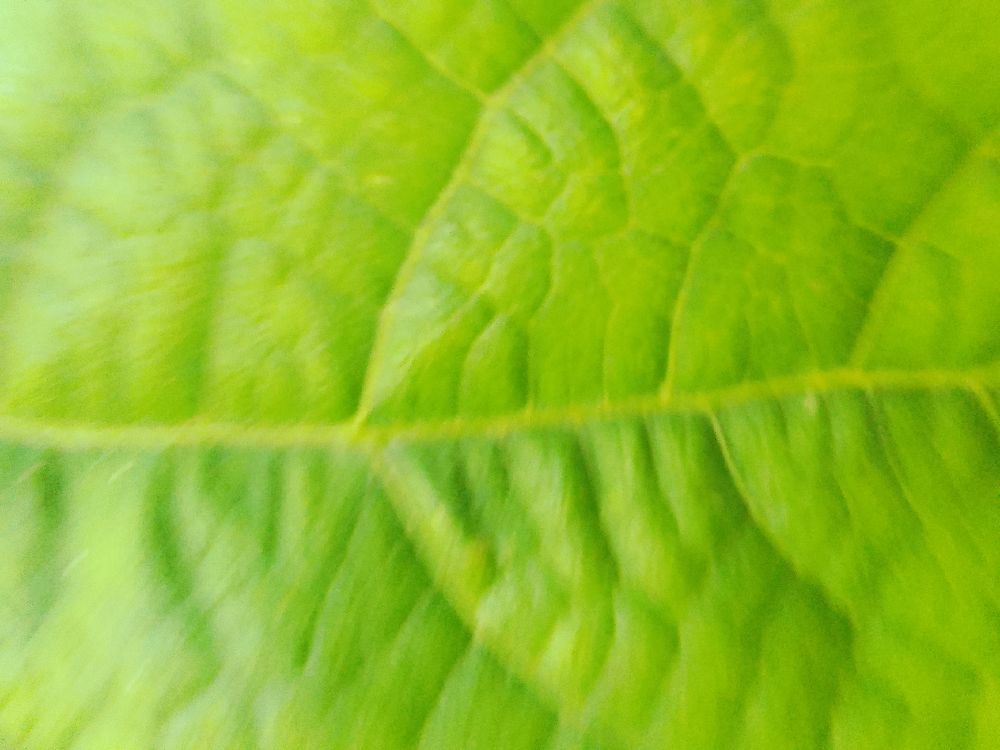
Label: healthy